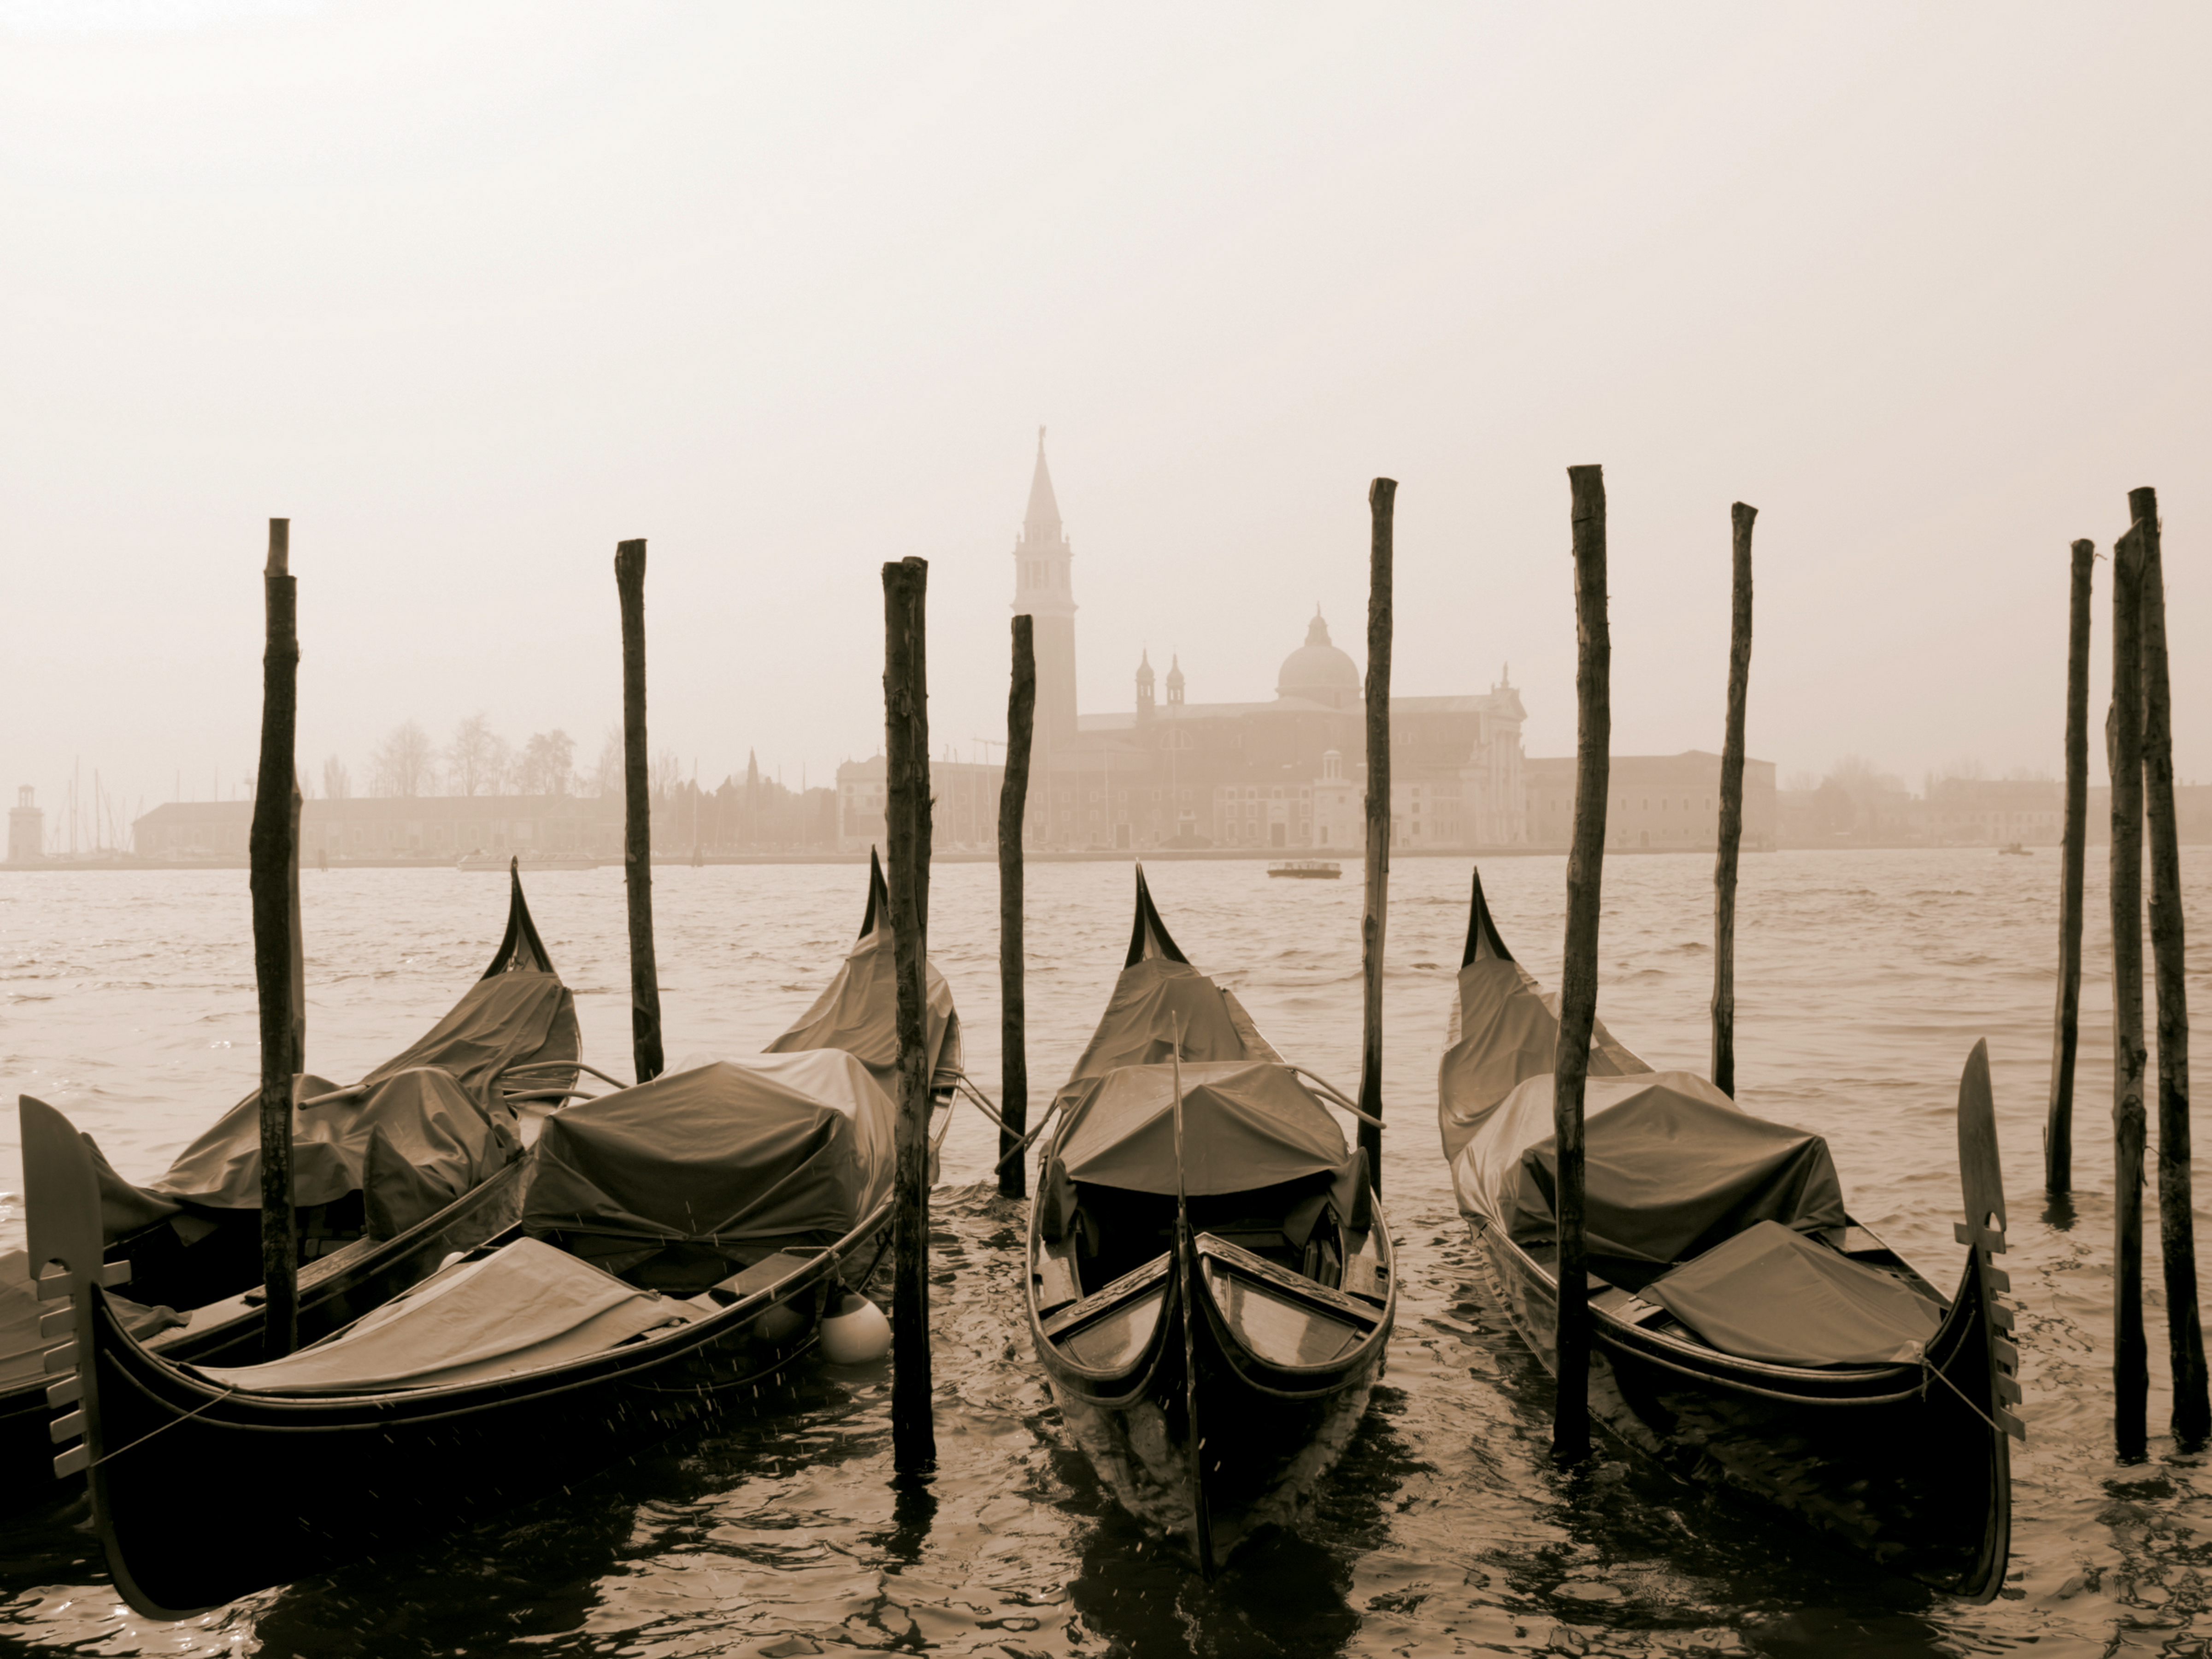
italy, mode of transport, transport, boat, watercraft, atmospheric phenomenon, boats and boating equipment and supplies, reflection, morning, lake, evening, calm, ship, water transportation, stock photography, gondola